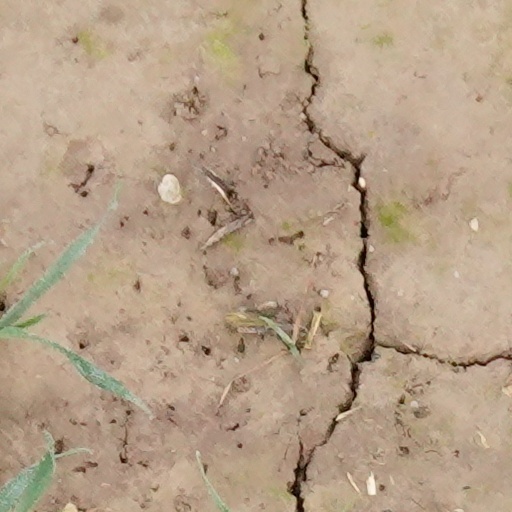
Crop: wheat